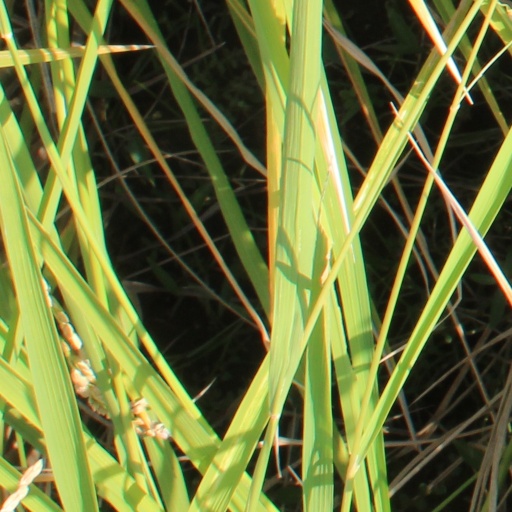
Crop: rice